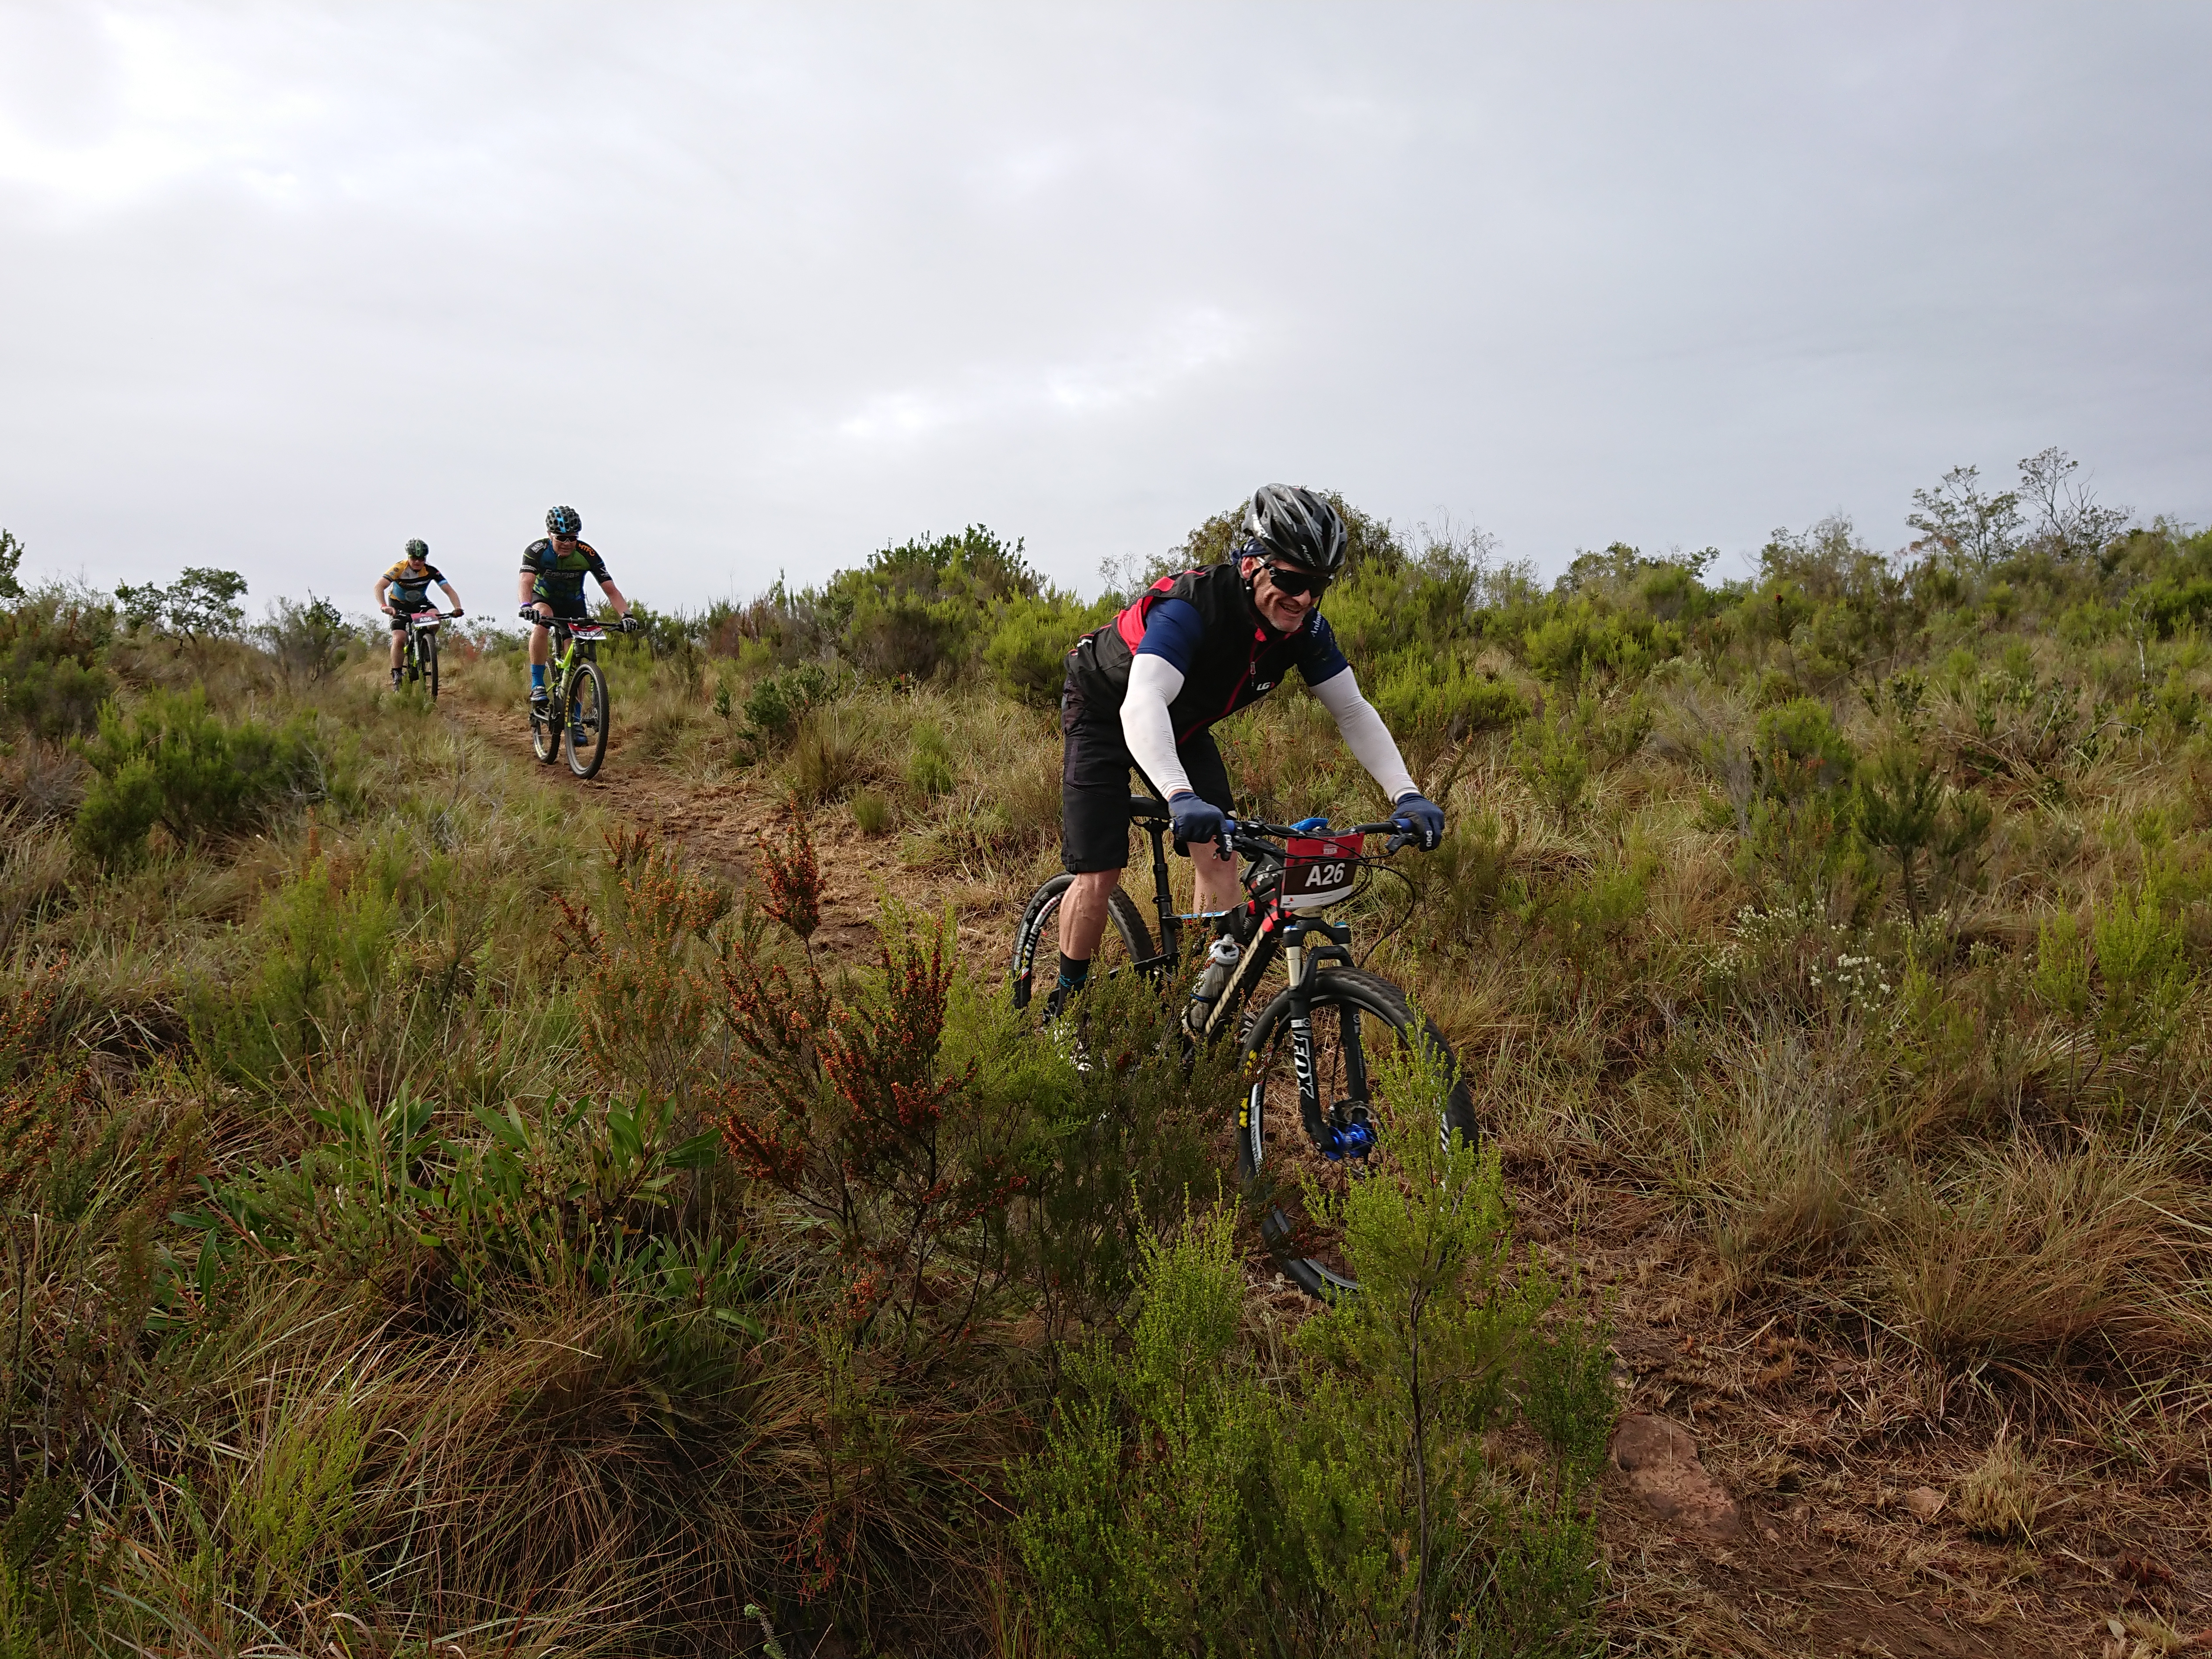
nature, cycle sport, land vehicle, mountain biking, bicycle, mountain bike, cycling, mountainous landforms, path, cross country cycling, mountain bike racing, bicycle racing, road bicycle, mountain, soil, sports equipment, cyclo cross, vehicle, hill, trail, downhill mountain biking, racing bicycle, shrubland, cyclo cross bicycle, freeride, adventure racing, tree, ridge, grass, plant community, terrain, landscape, adventure, enduro, race, hybrid bicycle, ecoregion, mountain range, extreme sport, fell, off roading